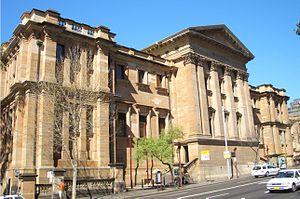
Climate Change Denial: Heads in the Sand est un essai scientifique sur le déni du changement climatique, coécrit par Haydn Washington et John Cook, avec une préface de Naomi Oreskes.
L’Australian Museum de Sydney, le plus ancien musée d’Australie, est centré sur l’histoire naturelle et l’anthropologie. Fondé en 1827, il possède principalement des collections zoologiques, de minéralogie, de paléontologie et d’anthropologie.